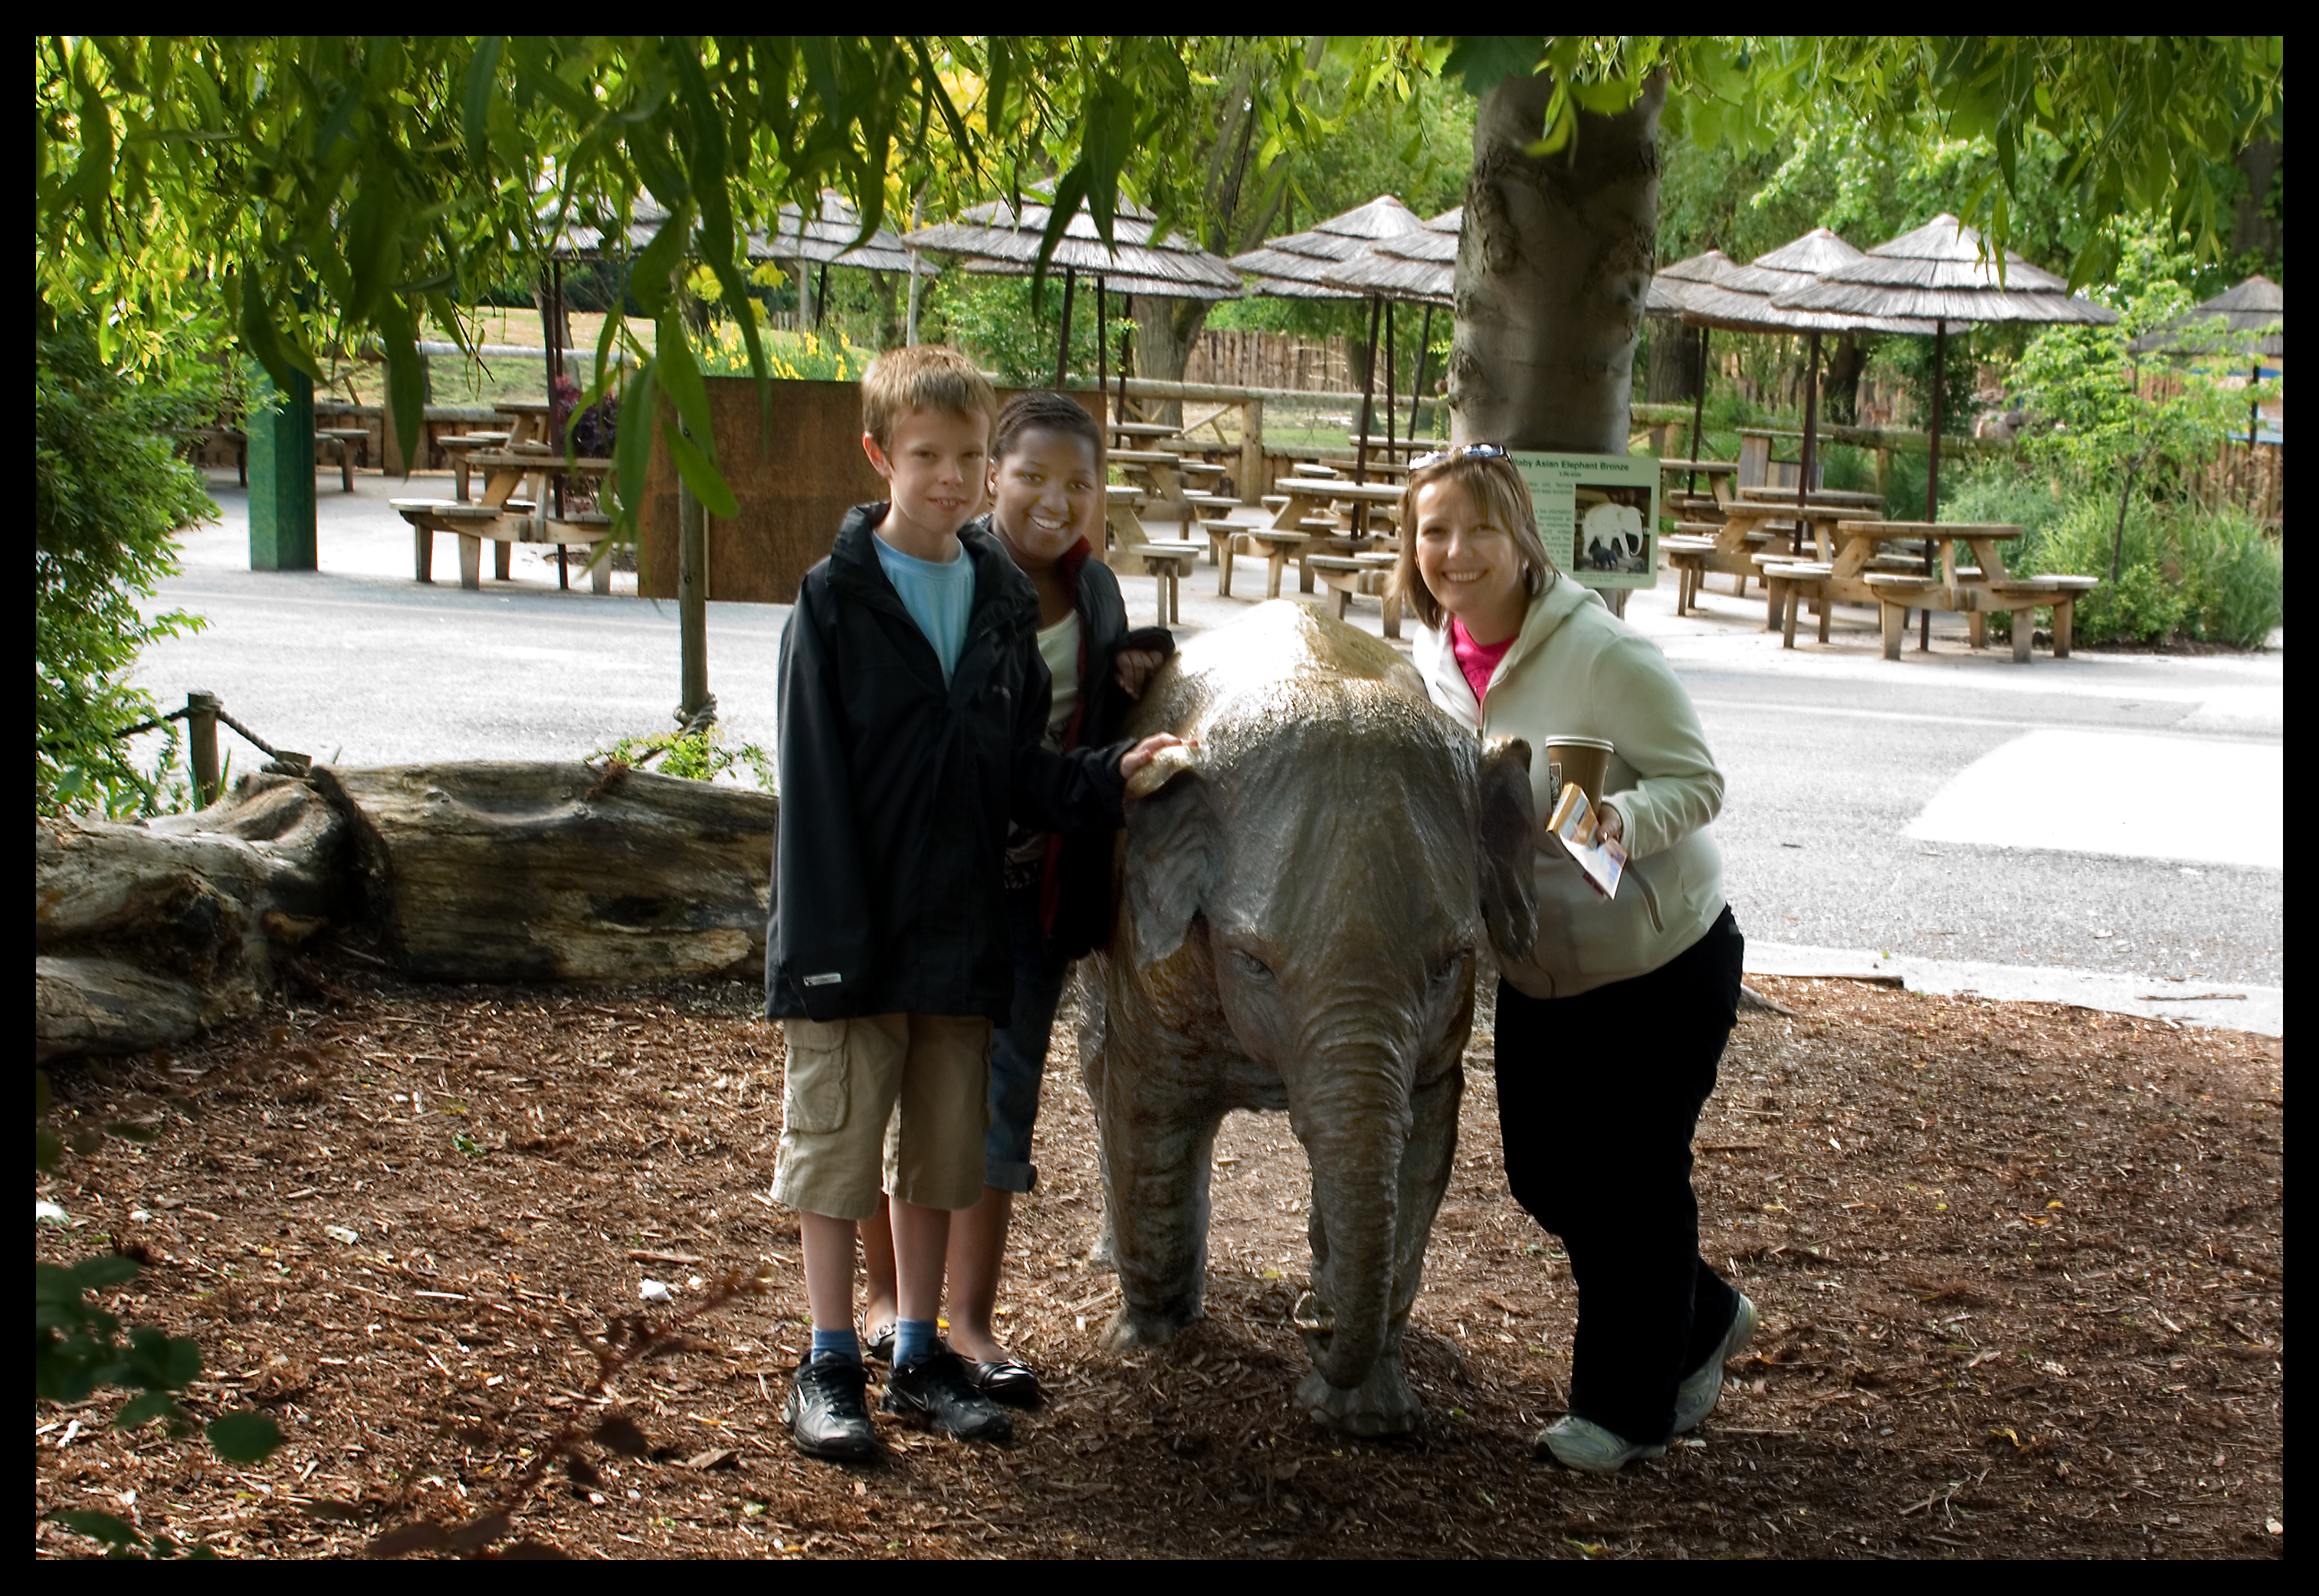
people, farm, zoo, mammal, chester, animals, horse like mammal